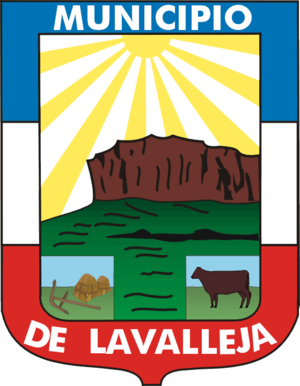
Minas
Minas er en by i den sydlige del af Uruguay med et indbyggertal på 37.925. Byen er hovedstad i Lavalleja-departementet og blev grundlagt i 1783. Byen er hjemsted for verdens største rytterstatue, Cerro Artigas, opført til ære for nationalhelten José Gervasio Artigas.